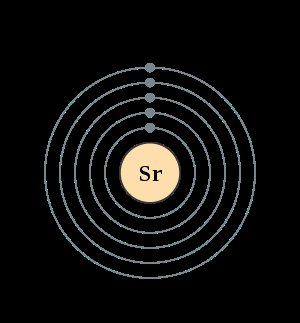
Strontium / Kemiske egenskaber
Strontium har to elektroner i sin yderste elektronskal
Strontium er det 38. grundstof i det periodiske system, og har det kemiske symbol Sr. Under normale temperatur- og trykforhold fremtræder stoffet som et blødt, sølvhvidt metal, men da strontium ligesom de øvrige jordalkalimetaller er ganske reaktionsvilligt, angribes det af atmosfærisk luft og bliver derved gulligt. Strontium findes i mineralerne celestit og strontianit, og den radioaktive isotop strontium-90 indgår i det radioaktive nedfald fra atomvåben.